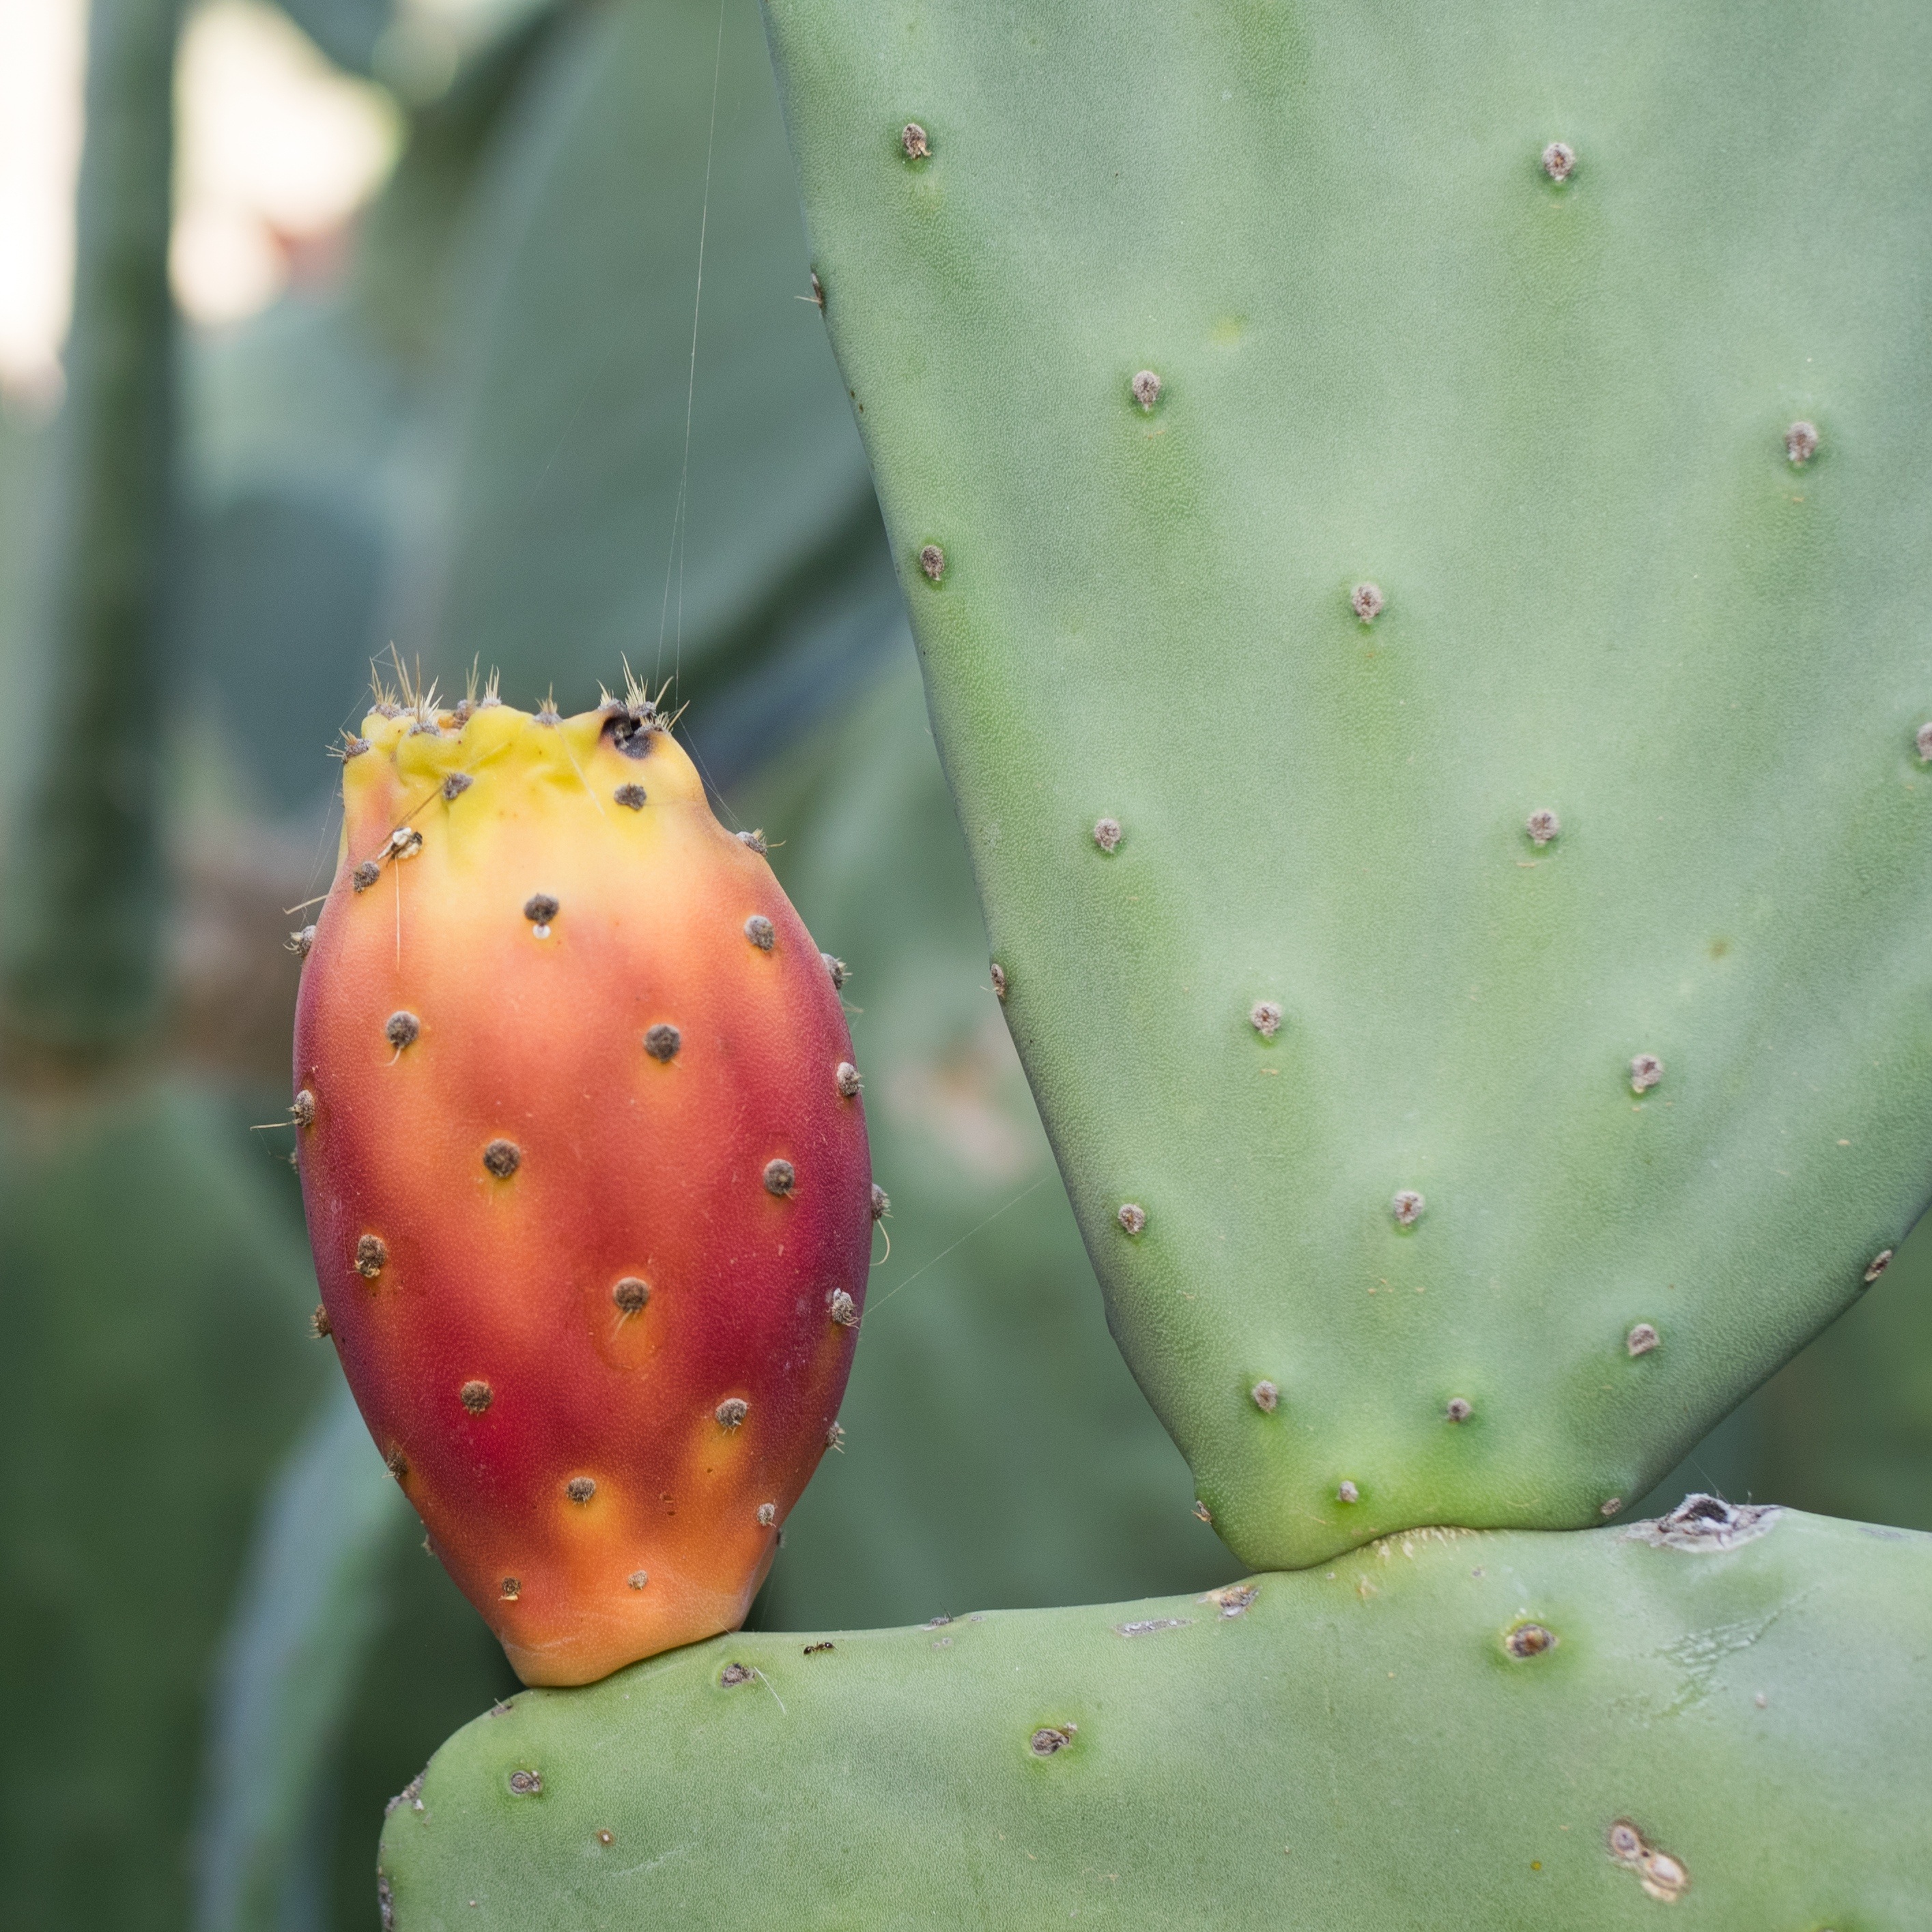
prickly, cactus, plant, fruit, leaf, flower, petal, orange, food, green, mediterranean, produce, botany, flora, close up, edible, caryophyllales, spur, macro photography, flowering plant, prickly pear, cactus greenhouse, cactus fig, plant stem, land plant, thorns spines and prickles, hedgehog cactus, nopal, barbary fig, eastern prickly pear